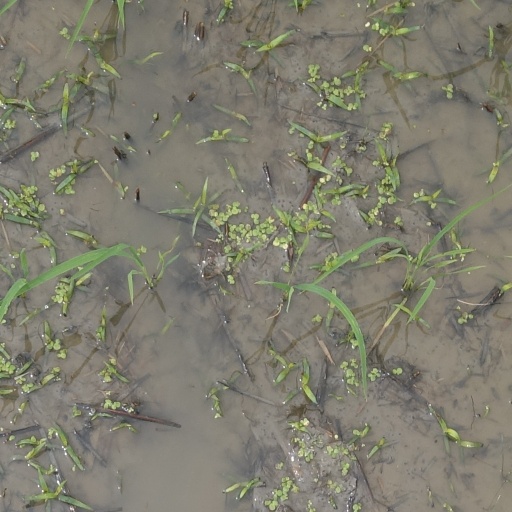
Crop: rice